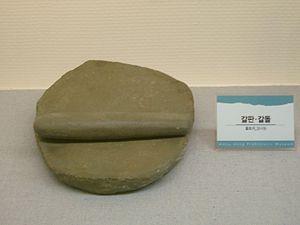
Meule de pierre et son rouleau-broyeur. Site d'Amsa-dong, période de la céramique Chulmun, v. 4000 avant l'ère commune. Amsa Prehistoric Museum, Séoul
La Préhistoire de la Corée couvre le territoire de la Corée du Sud et de la Corée du Nord mais aussi des espaces situés au-delà.